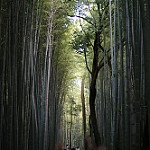
Label: forest